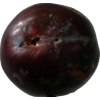
Label: plum